Valerianaceae

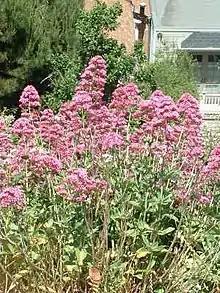
Garden valerian (redspur valerian, genus "Centranthus"), a common perennial garden plant

The Valerianaceae Batsch, the valerian family, was a family of flowering plants that is now considered part of the Caprifoliaceae. Plants are generally herbaceous, and their foliage often has a strong, disagreeable odor. They are found native in most regions of the world except for Australia. Some species are cultivated as ornamentals or used in herbal medicine for inducing relaxation and sleep.